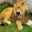
Label: lion